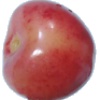
Label: cherry_rainier